Growing Up (1997 Philippine TV series)

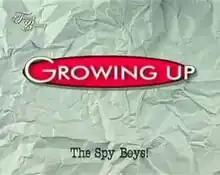
Title card

Growing Up is a Philippine television drama series broadcast by GMA Network. The series served as a sequel to the Philippine television series "T.G.I.S." Directed by Mark A. Reyes, it stars Angelu de Leon, Bobby Andrews and Onemig Bondoc. It premiered on June 2, 1997. The series concluded on February 12, 1999, with a total of 88 episodes.